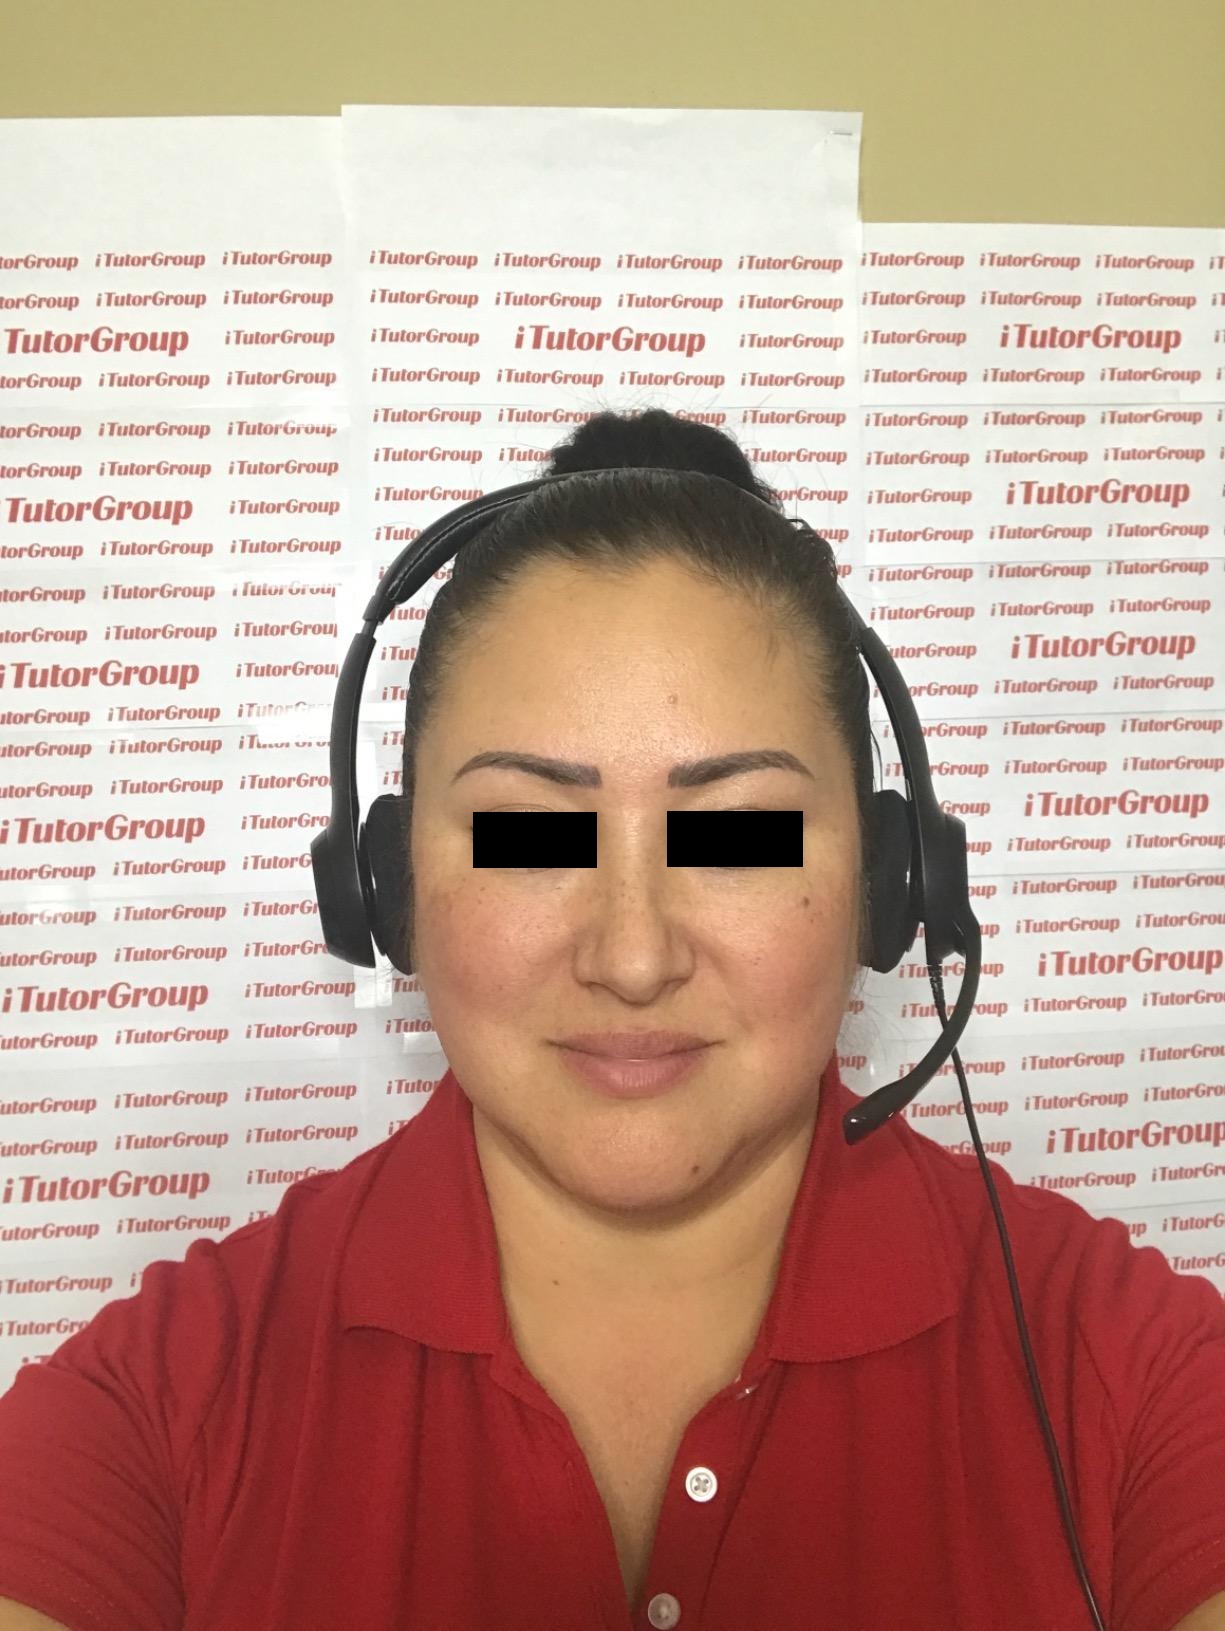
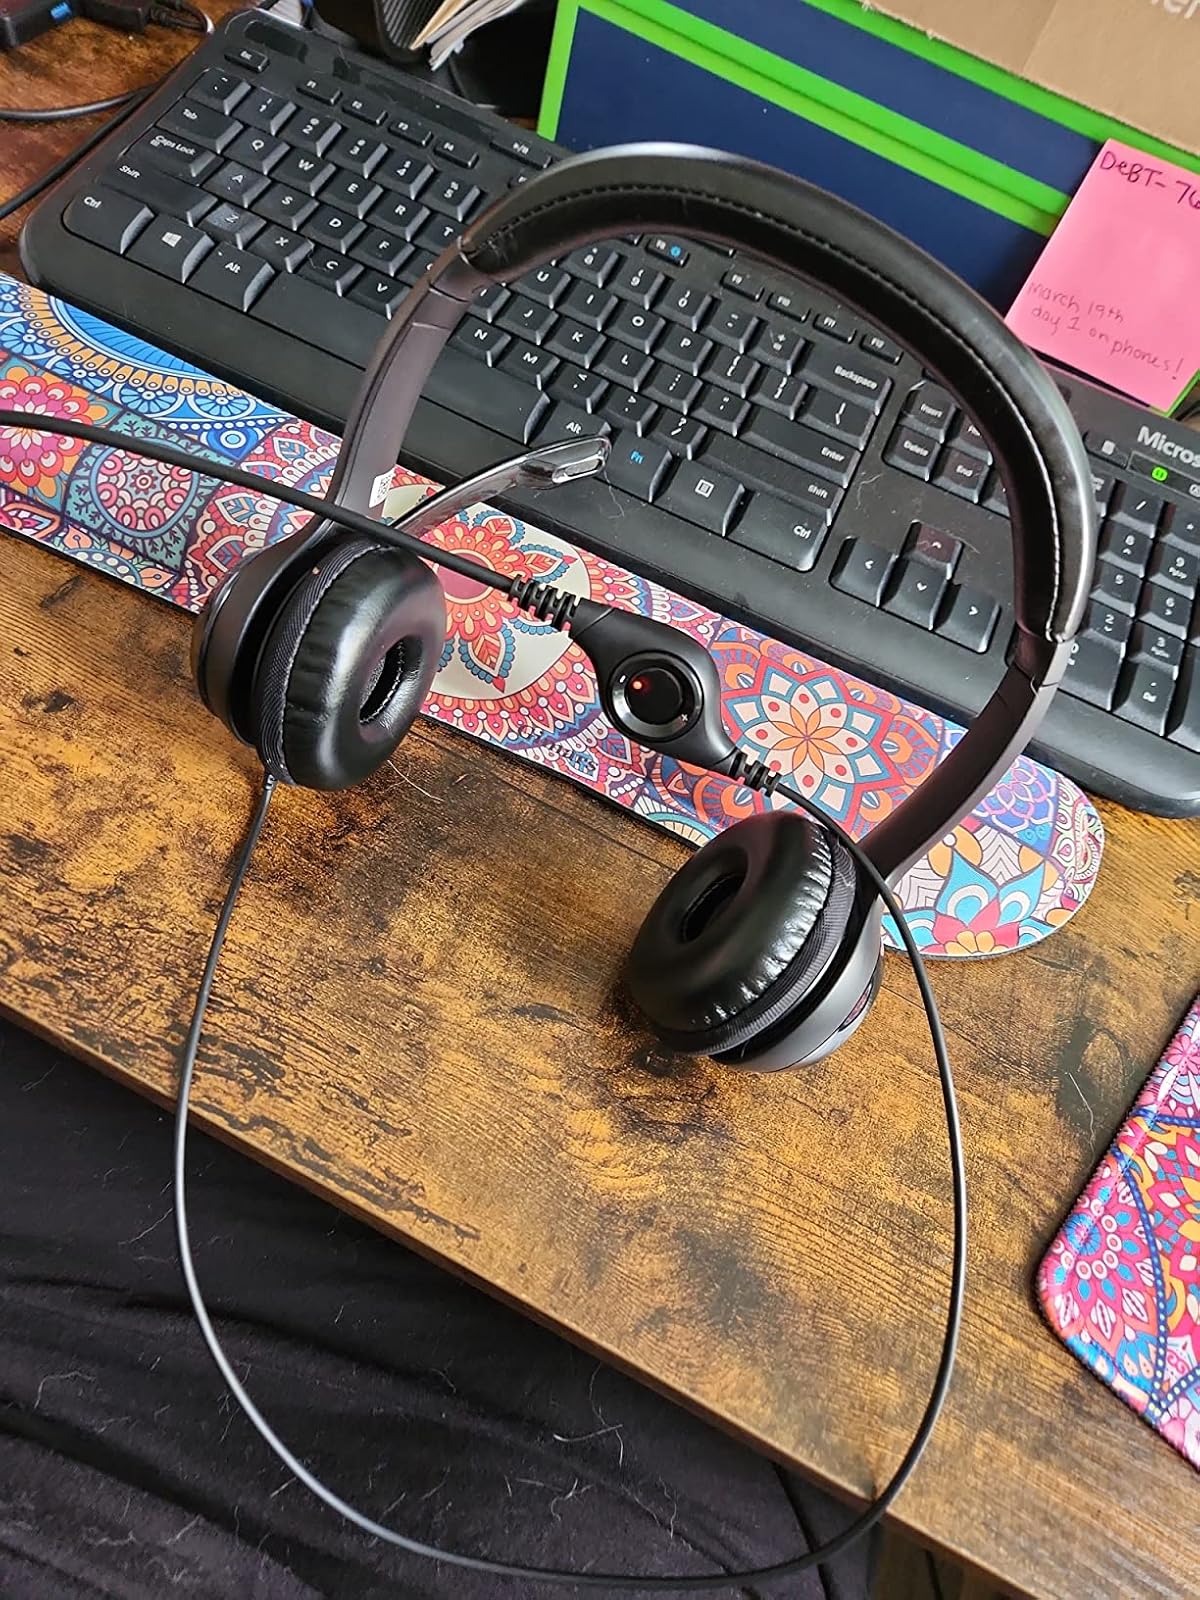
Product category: headphones
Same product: yes